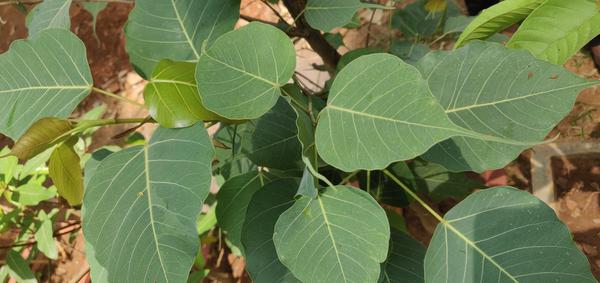
Plant: Arali